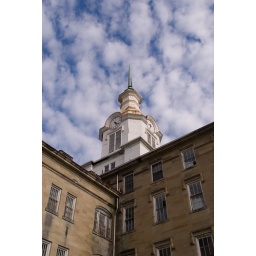
The 200-foot (61 m) central clock tower was completed in 1871